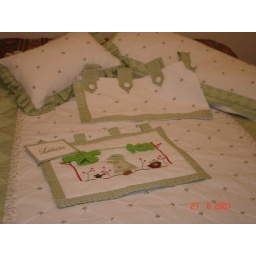
Feitos pela minha aluna Cida. ~.~ Baby bed kit, curtain header and door ornament made by my student Cida